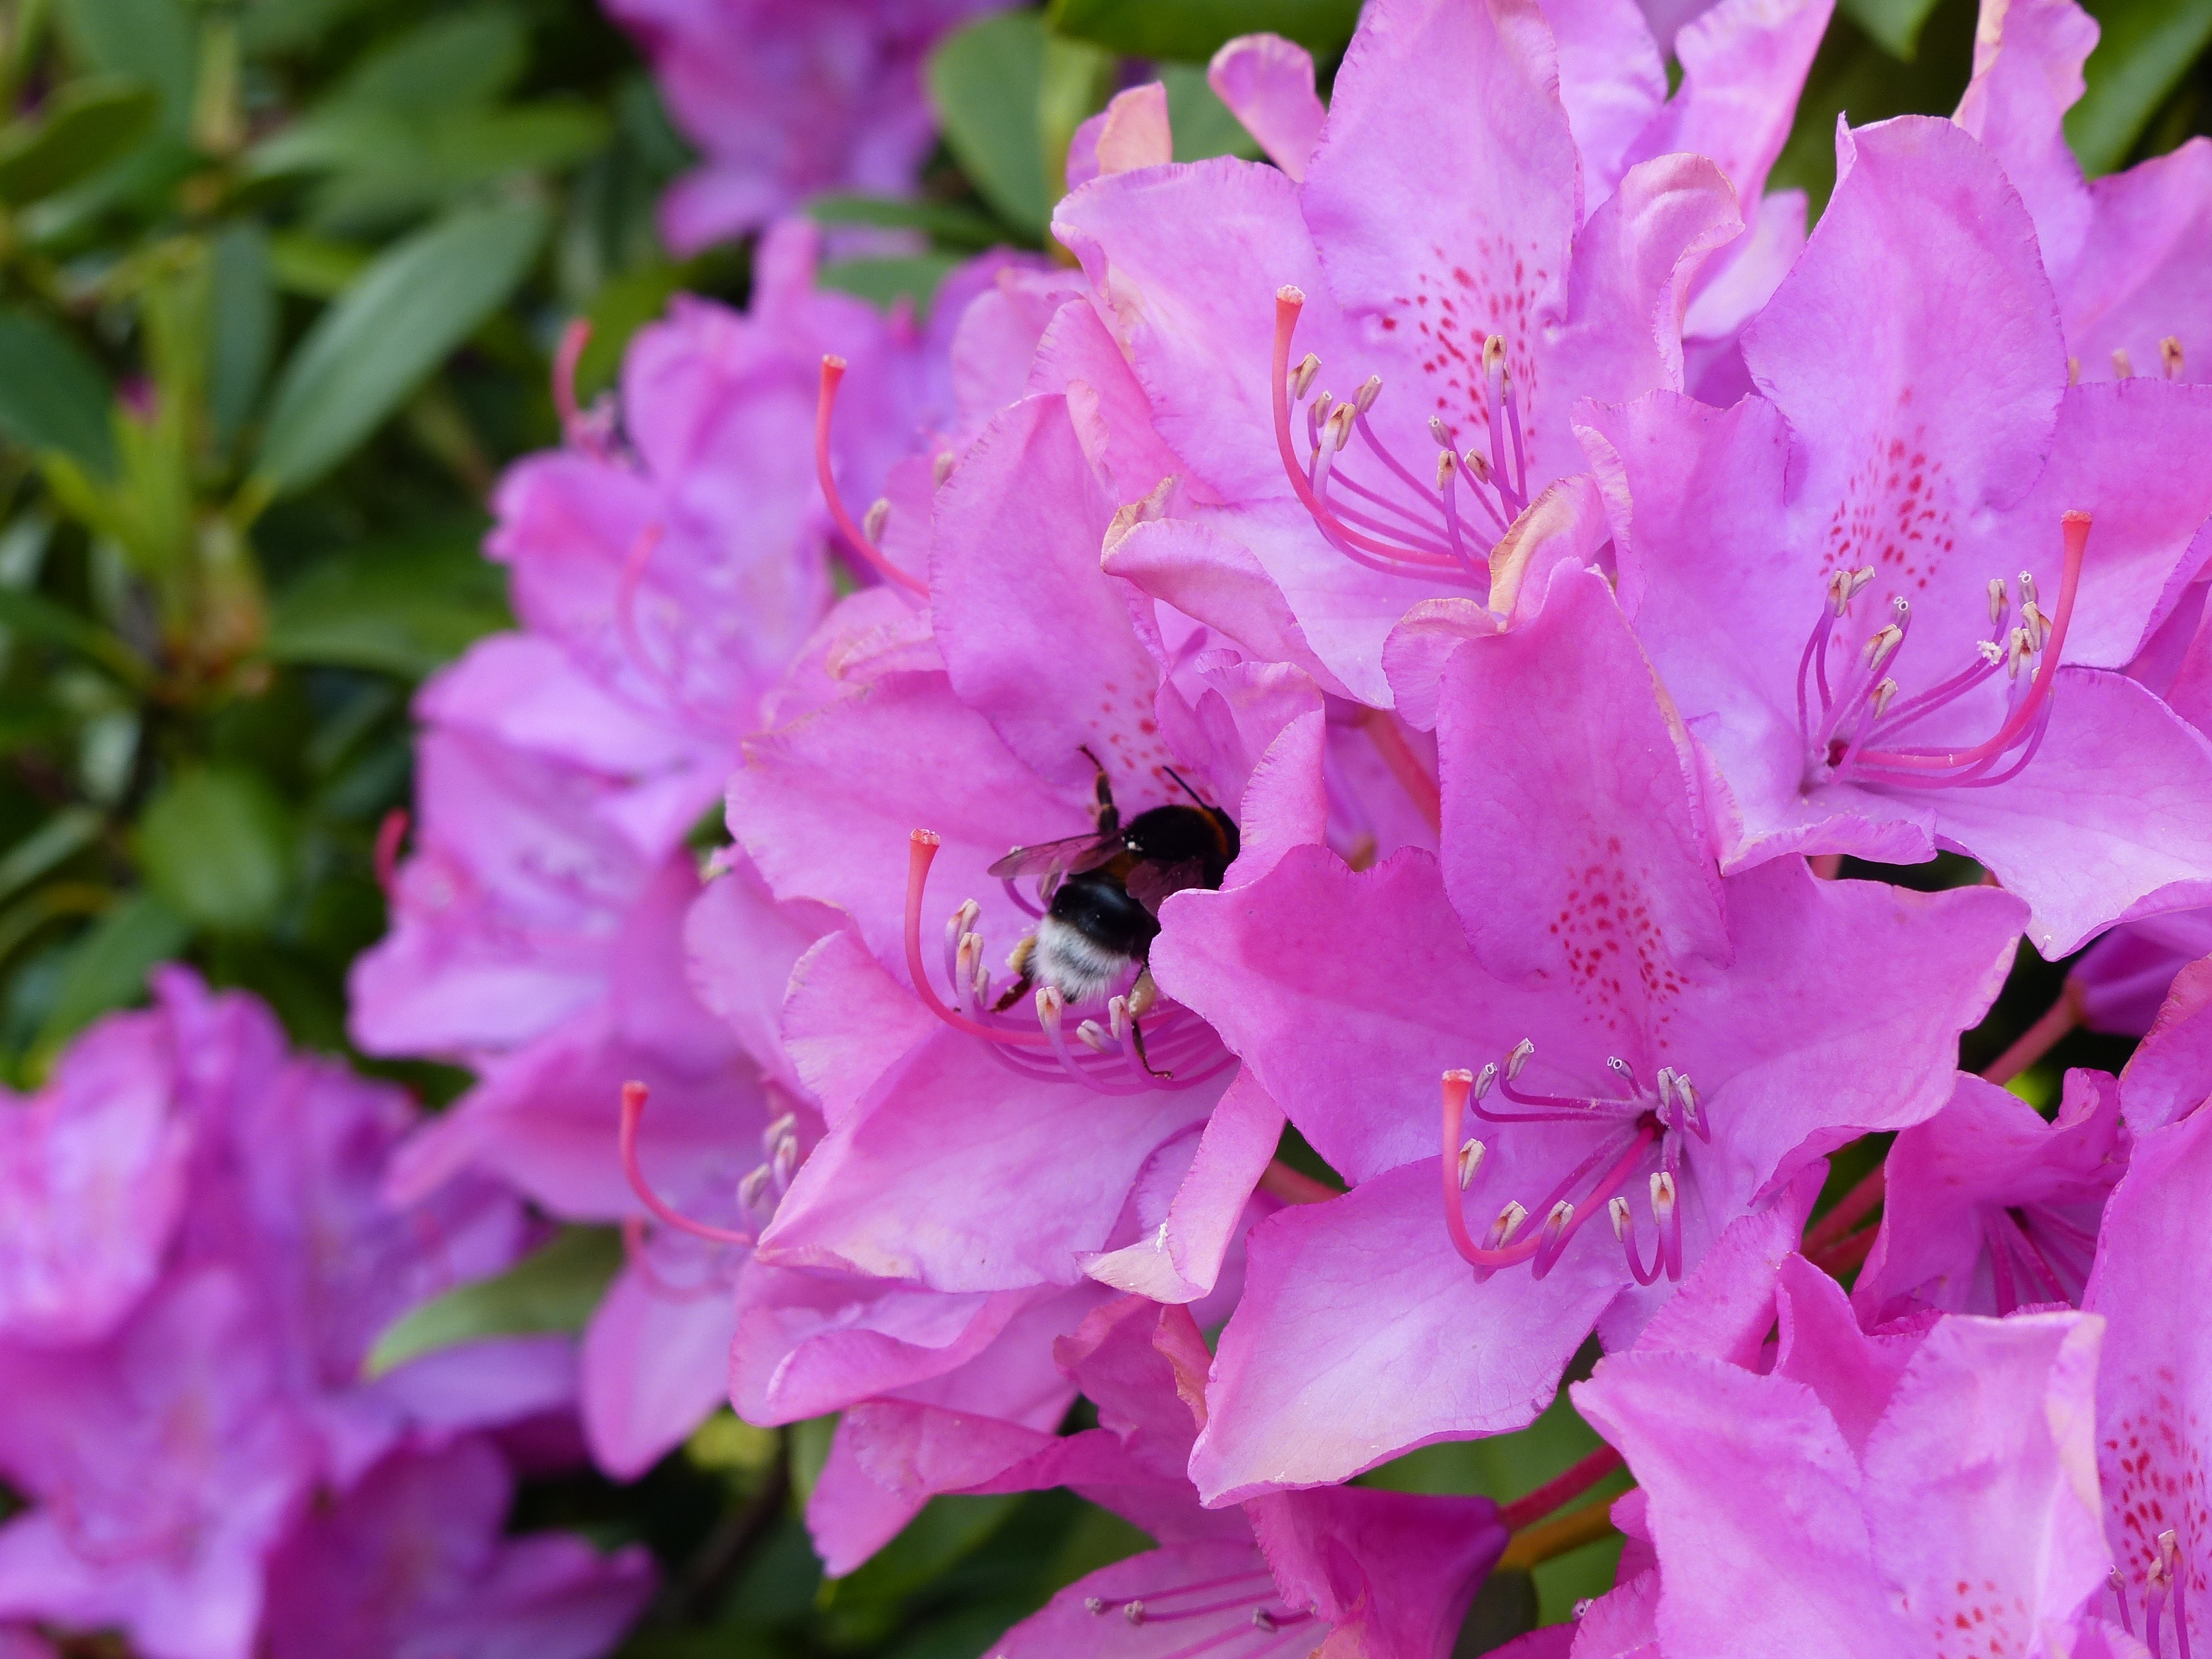
nature, blossom, plant, flower, petal, bloom, animal, insect, colorful, shrub, violet, rhododendron, azalea, flowering plant, woody plant, land plant